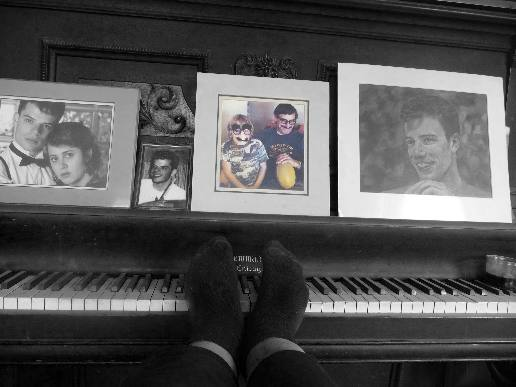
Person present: Yes